Kanō Einō

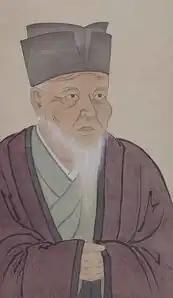
Portrait of Kanō Einō

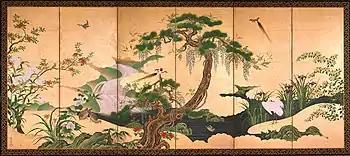
"Birds and Flowers of Spring and Summer", "byōbu" folding screen, late 17th century, 1,530 mm × 3,610 mm

Kanō Einō (1631–1697) was a Japanese painter of the sub-school of the Kanō school of painting. He became head of the Kyō-ganō upon the death of his father Kanō Sansetsu, and his grandfather was the Kyō-ganō's founder Kanō Sanraku. Einō compiled the "Honchō Gashi" ("Japanese painting history"), the earliest serious art-historical work in Japan.